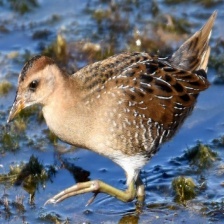
Species: SORA
Scientific name: PORZANA CAROLINA
ImageNet parent category: european_gallinule